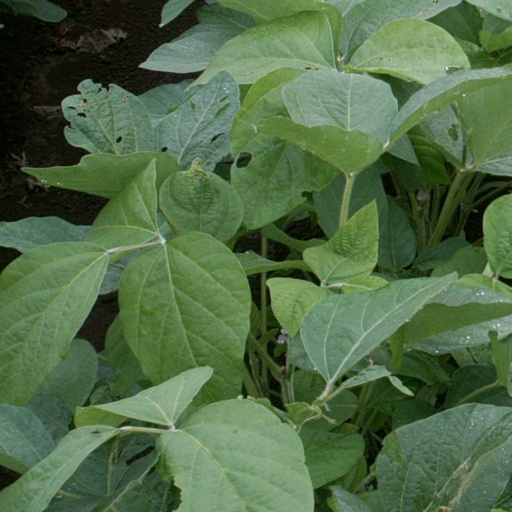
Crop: soybean